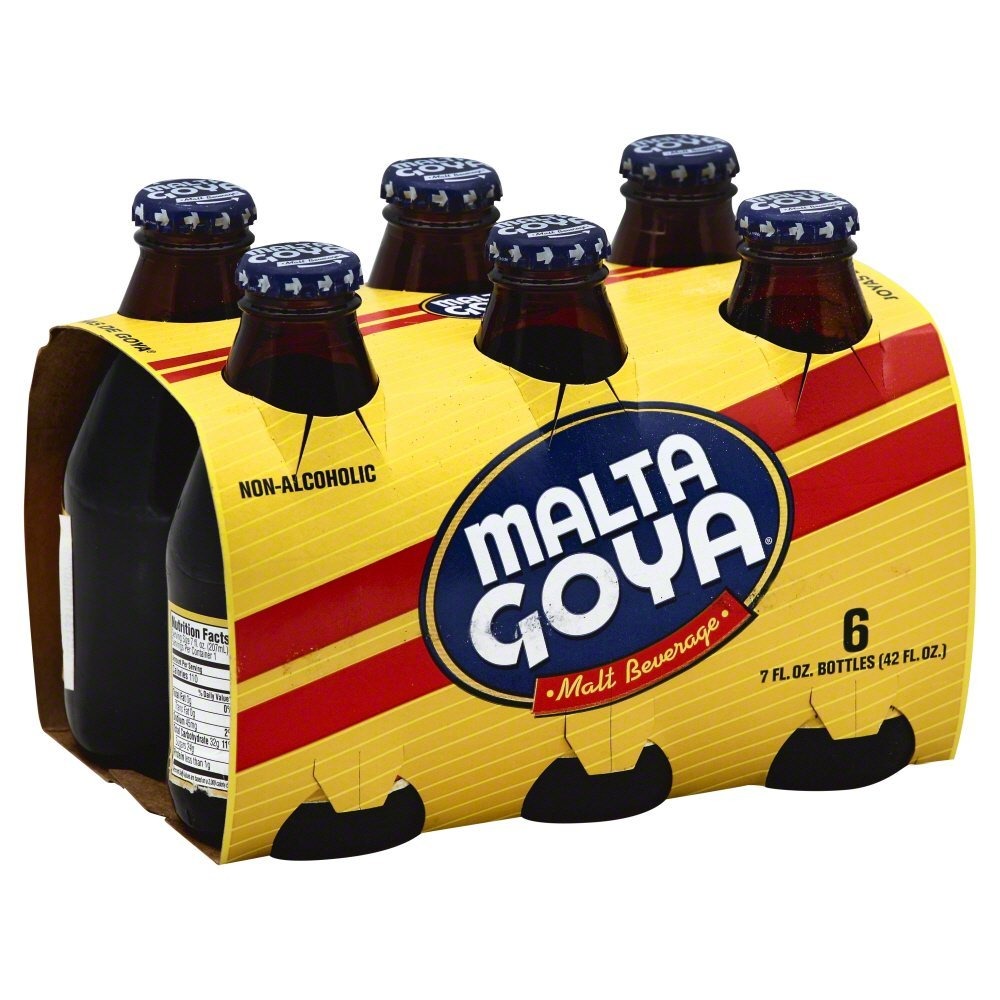
Item Name: Goya Malta 7 Fl Oz (Pack of 6)
Bullet Point 1: The package weight of the product is 4.5 pounds
Bullet Point 2: The package dimension of the product is 20.8cmL x 15.2cmW x 14cmH
Bullet Point 3: Low Calorie
Bullet Point 4: Low Cholesterol
Value: 42.0
Unit: Fl Oz

Price: 5.62